Philipp Steiner

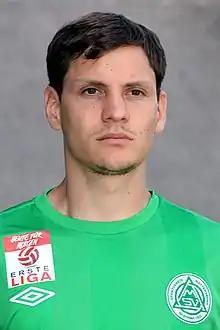
Steiner in 2013

Philipp Steiner (born 20 December 1986) is an Austrian footballer who plays as a defender for SC Neusiedl am See 1919.